Queensway, Hong Kong

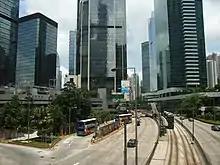
Queensway in May 2006

Queensway is a major road in the Admiralty area of Central, Hong Kong. It was originally a section of Queen's Road East and forms part of the continuum of Queen's Road that had been split into Queen's Road West, Queen's Road Central, Queensway, and Queen's Road East after World War II. At its western end it splits into Queen's Road Central and Des Voeux Road Central while at its eastern end it merges into Hennessy Road, at the junction with Queen's Road East.